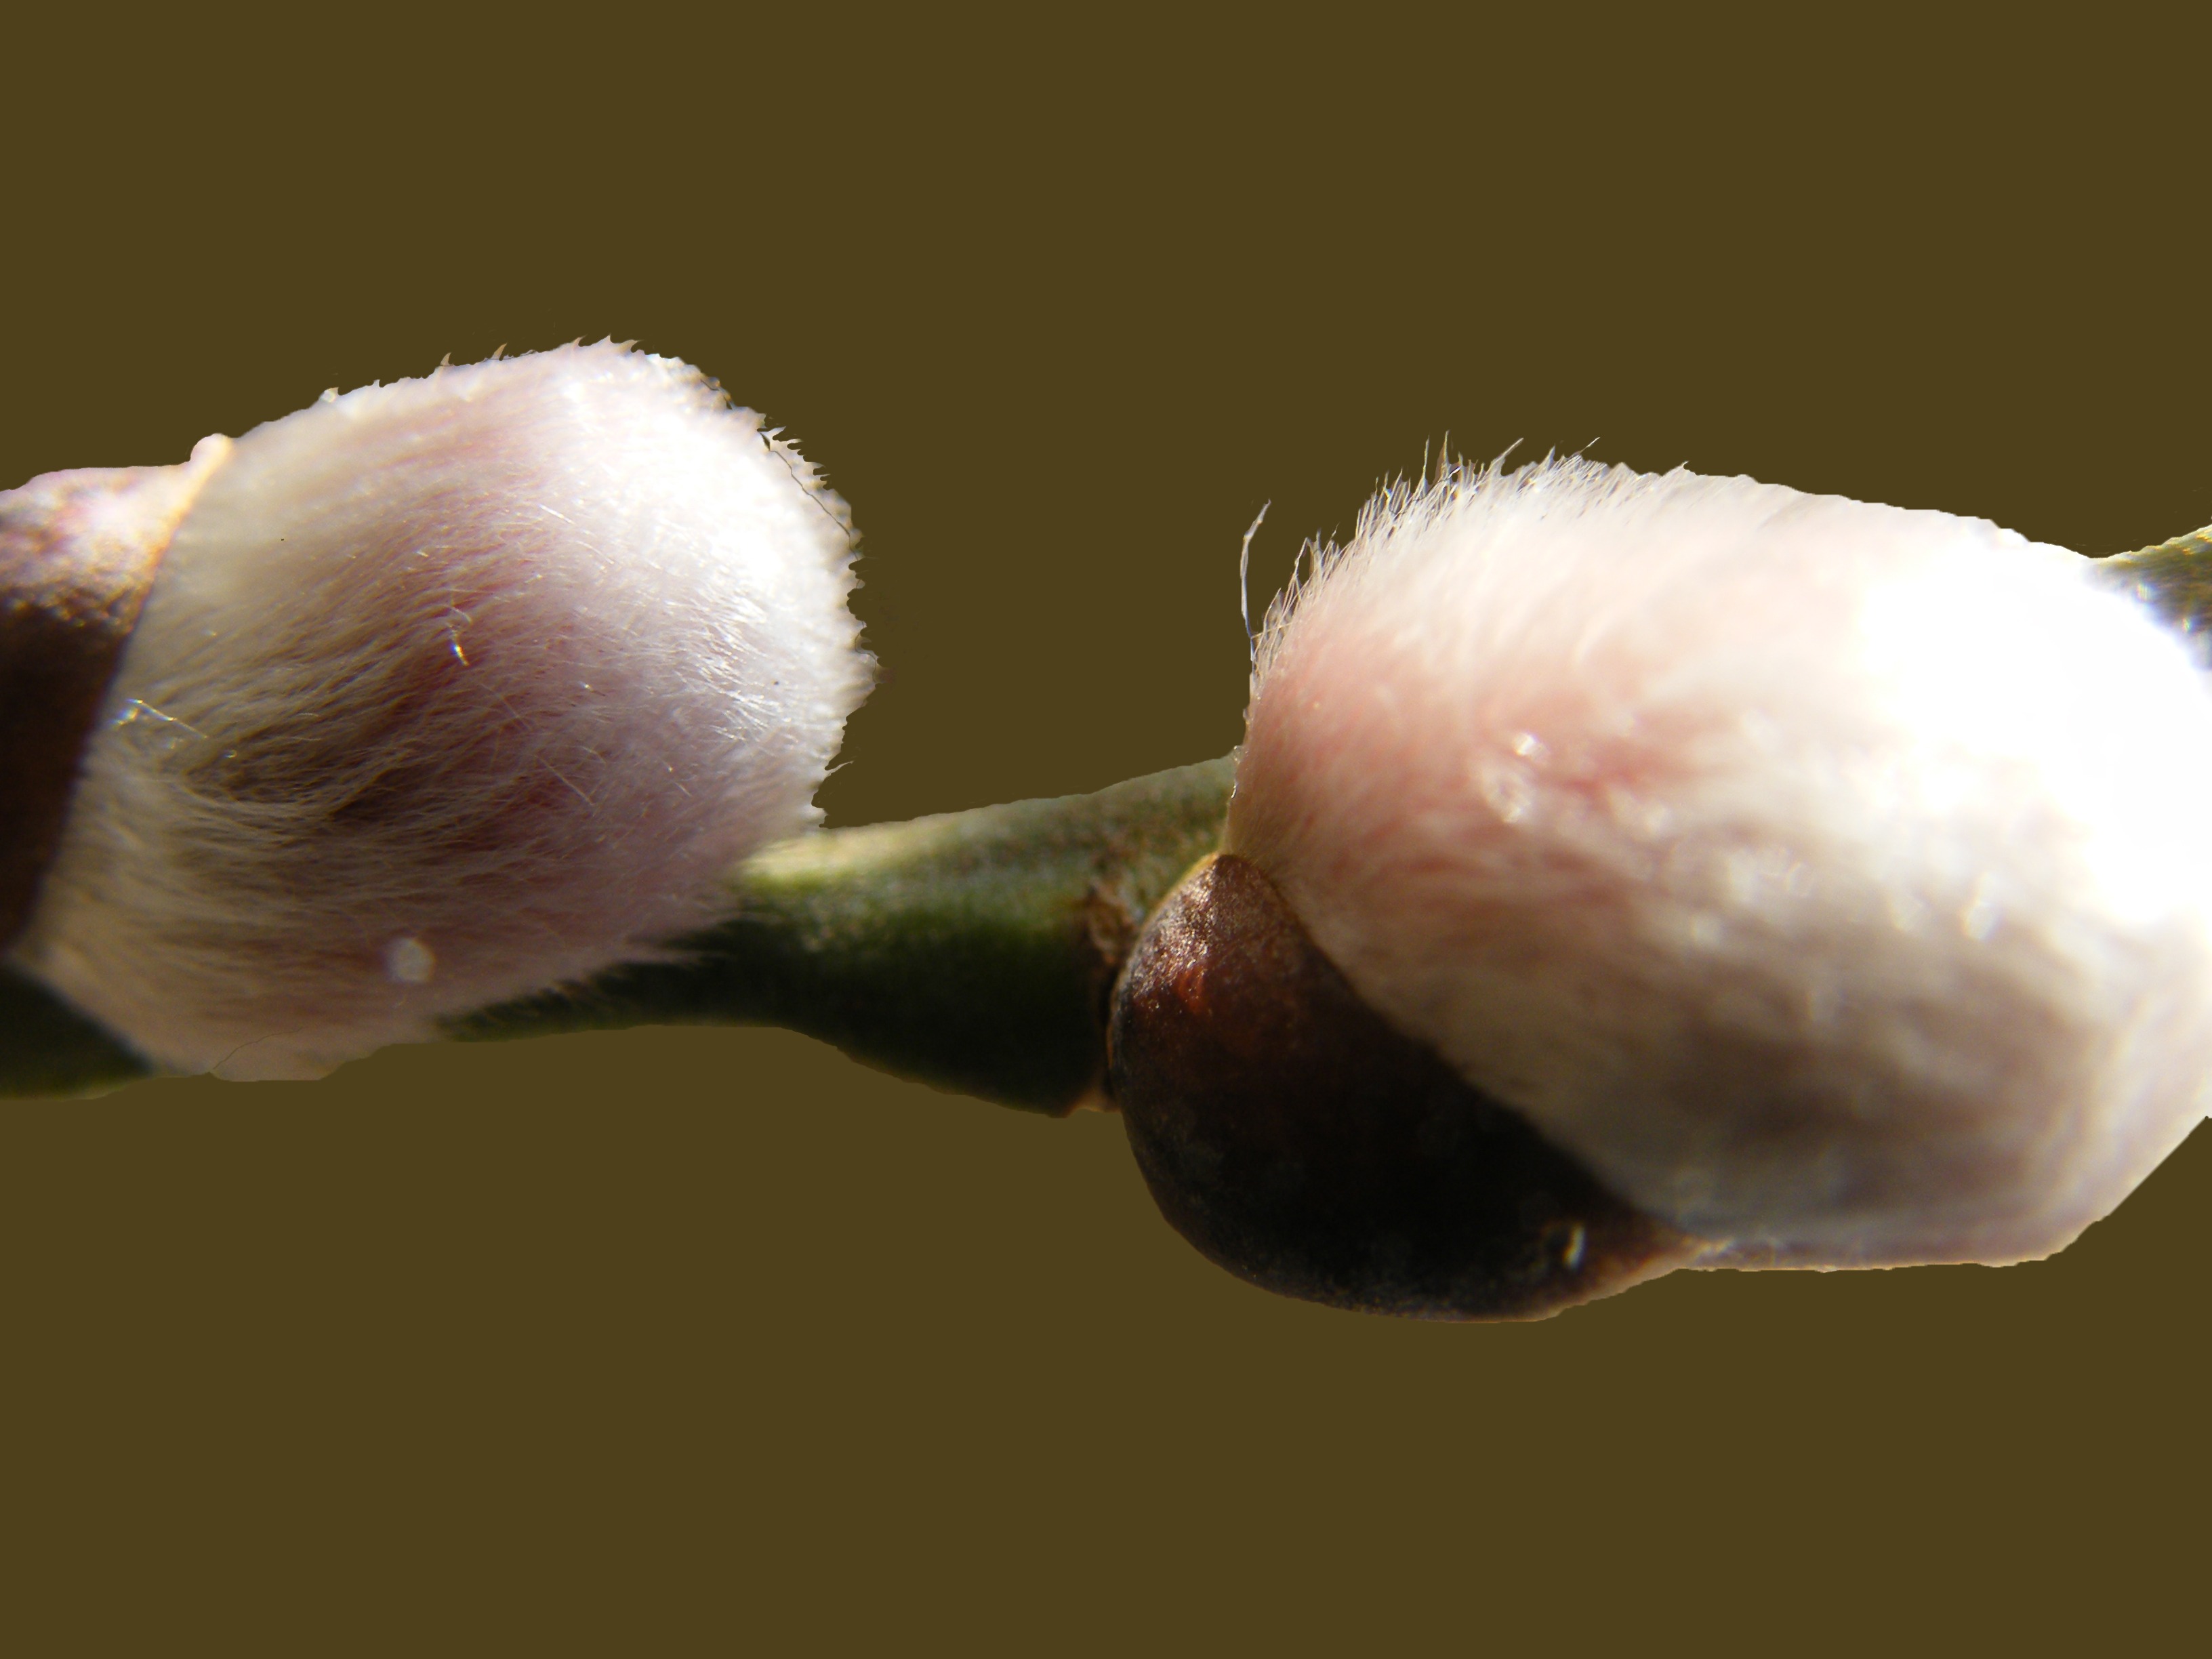
plant, flower, petal, food, spring, fluffy, produce, close up, soft, bud, macro photography, flowering plant, pussy willow, land plant